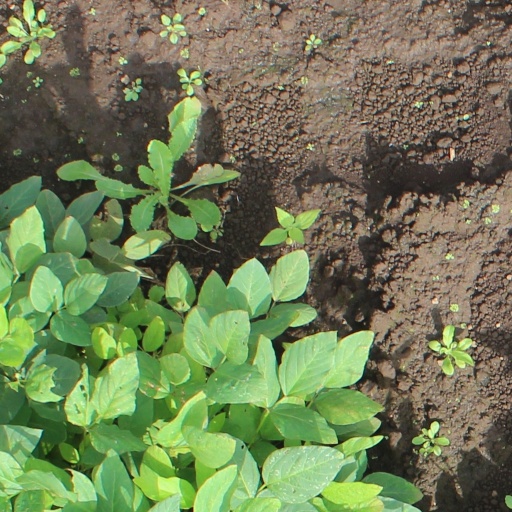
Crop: soybean